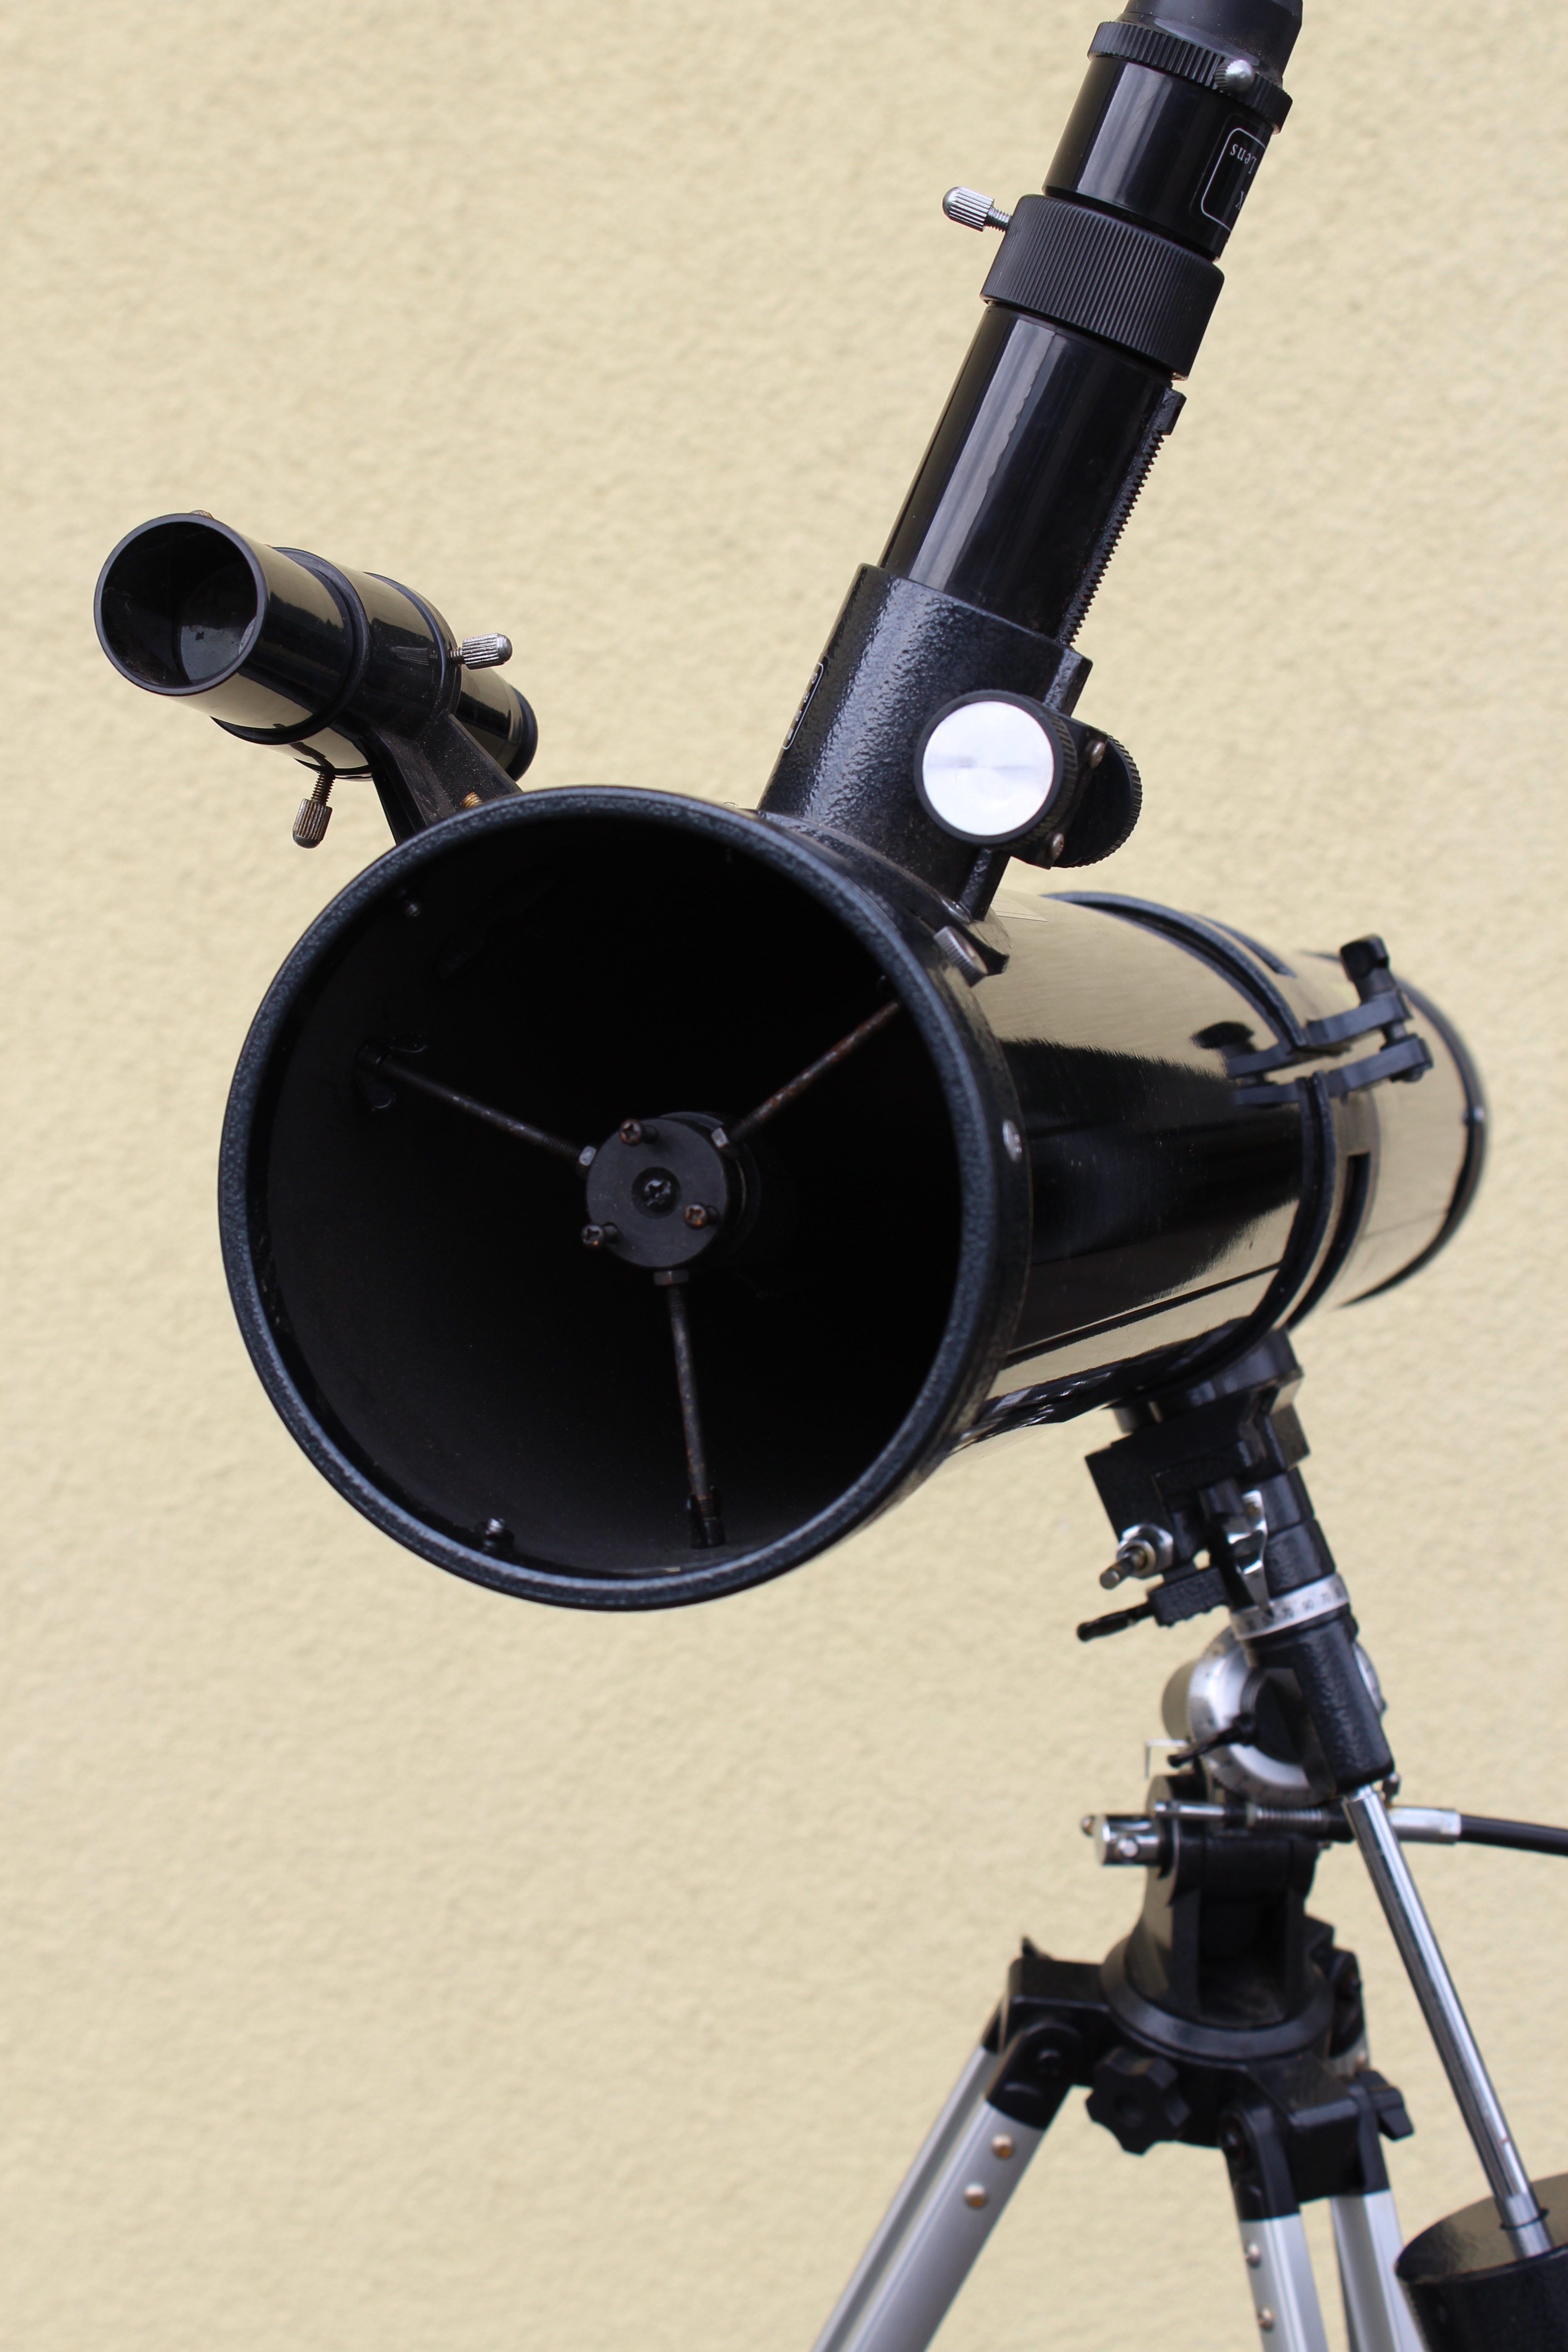
watch, sky, technology, star, view, lookout, telescope, distance, instrument, optics, astrology, astronomy, vision, overview, outlook, wide, planet, viewpoint, target, search, distant, binoculars, distant view, foresight, by looking, eyepiece, optical instrument